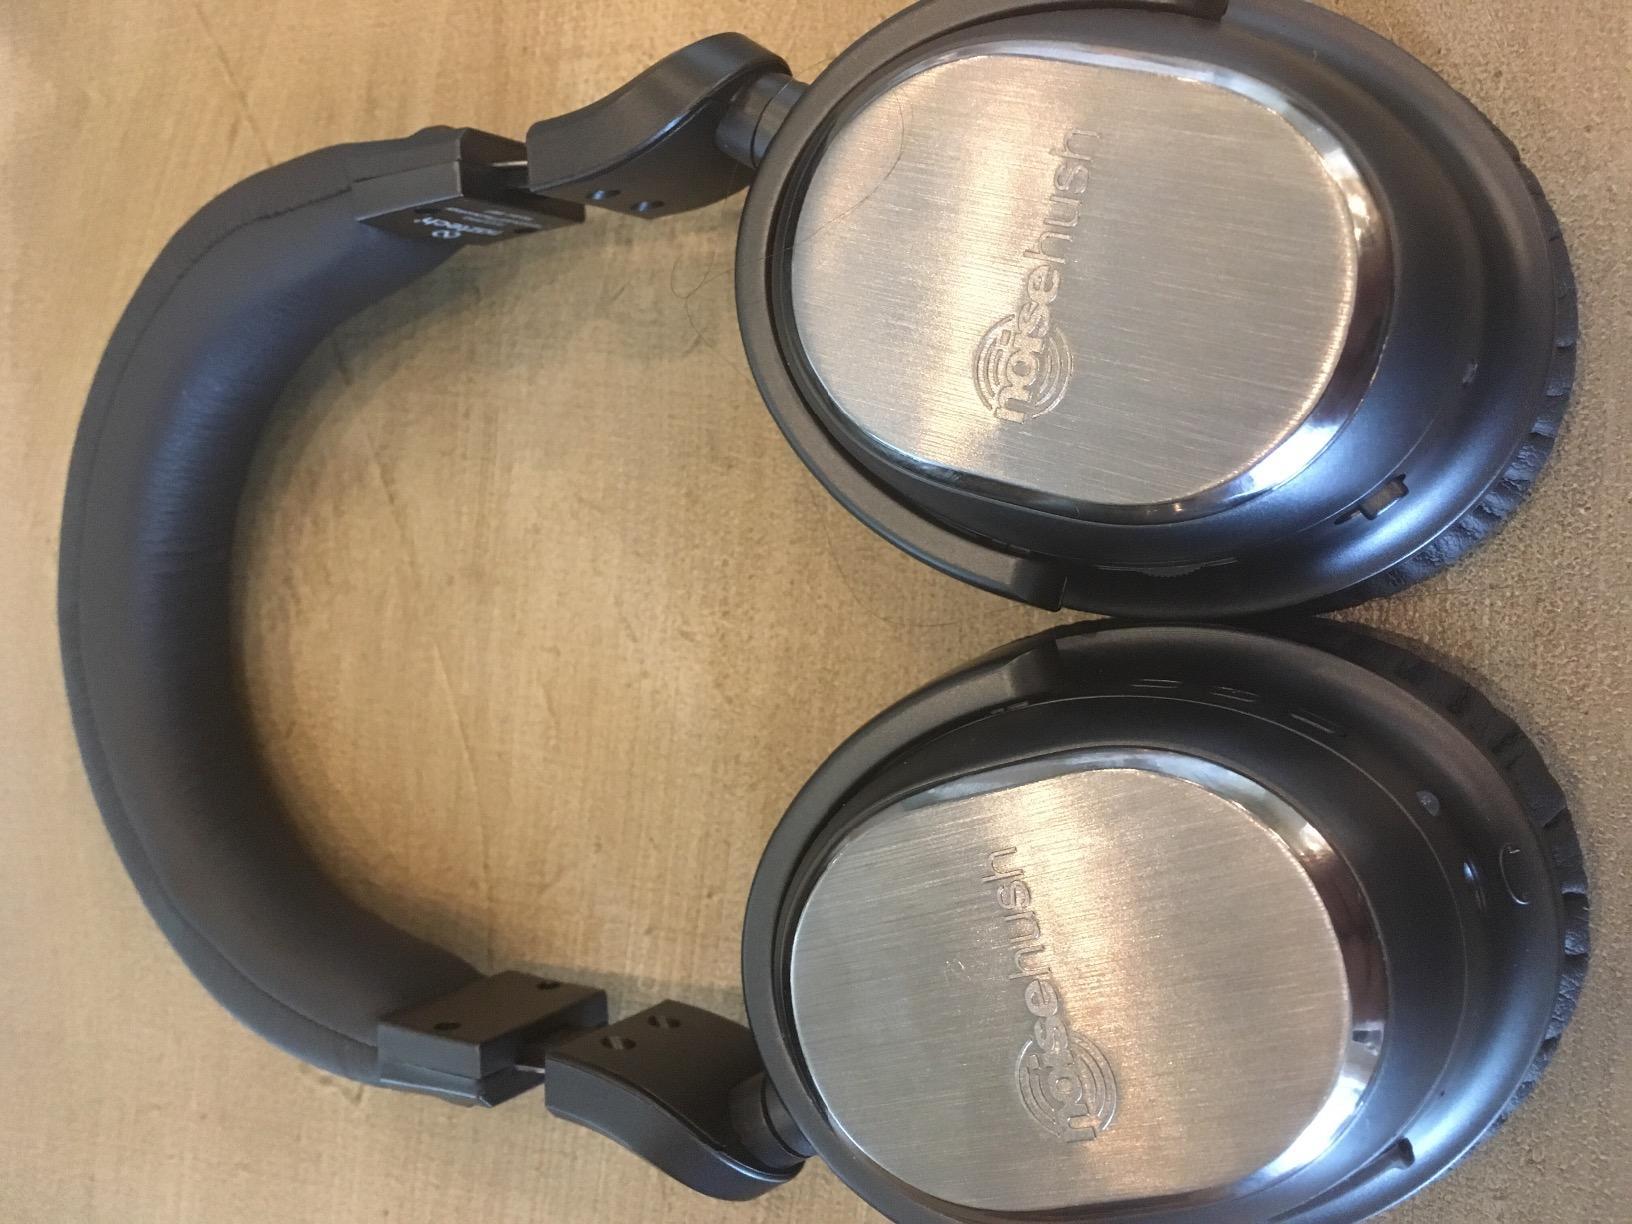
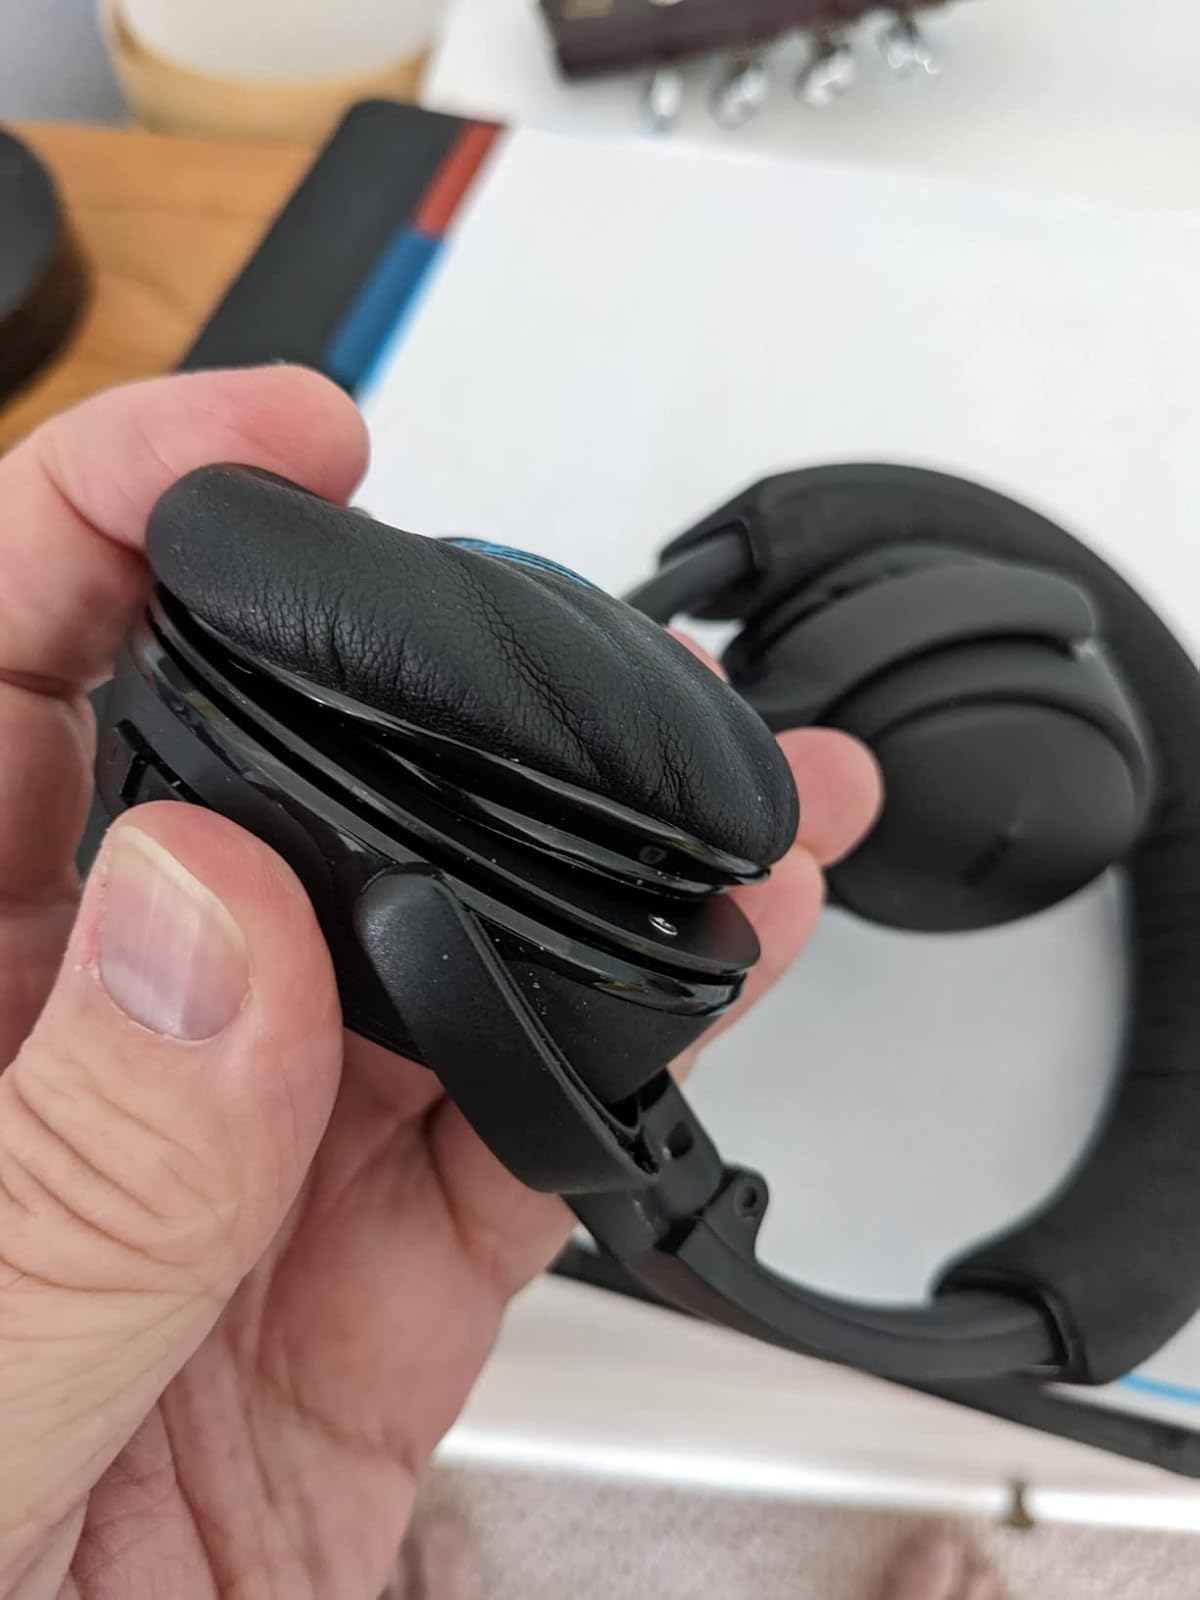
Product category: headphones
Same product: no